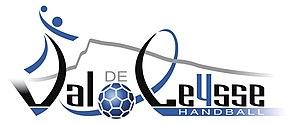
logo vdl
Le Val de Leysse Handball est un club de handball savoyard situé près de Chambéry. Il aligne des équipes masculines et féminines.